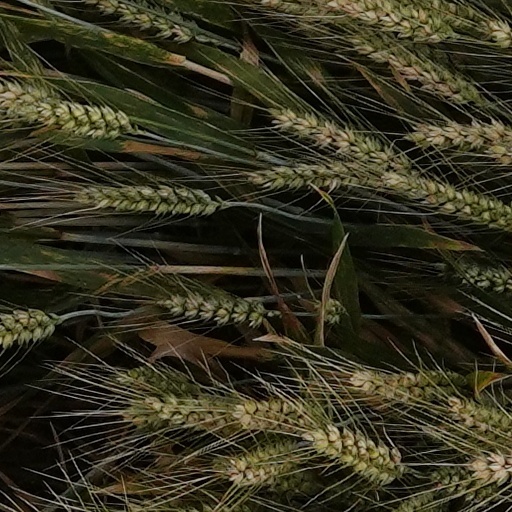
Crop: wheat